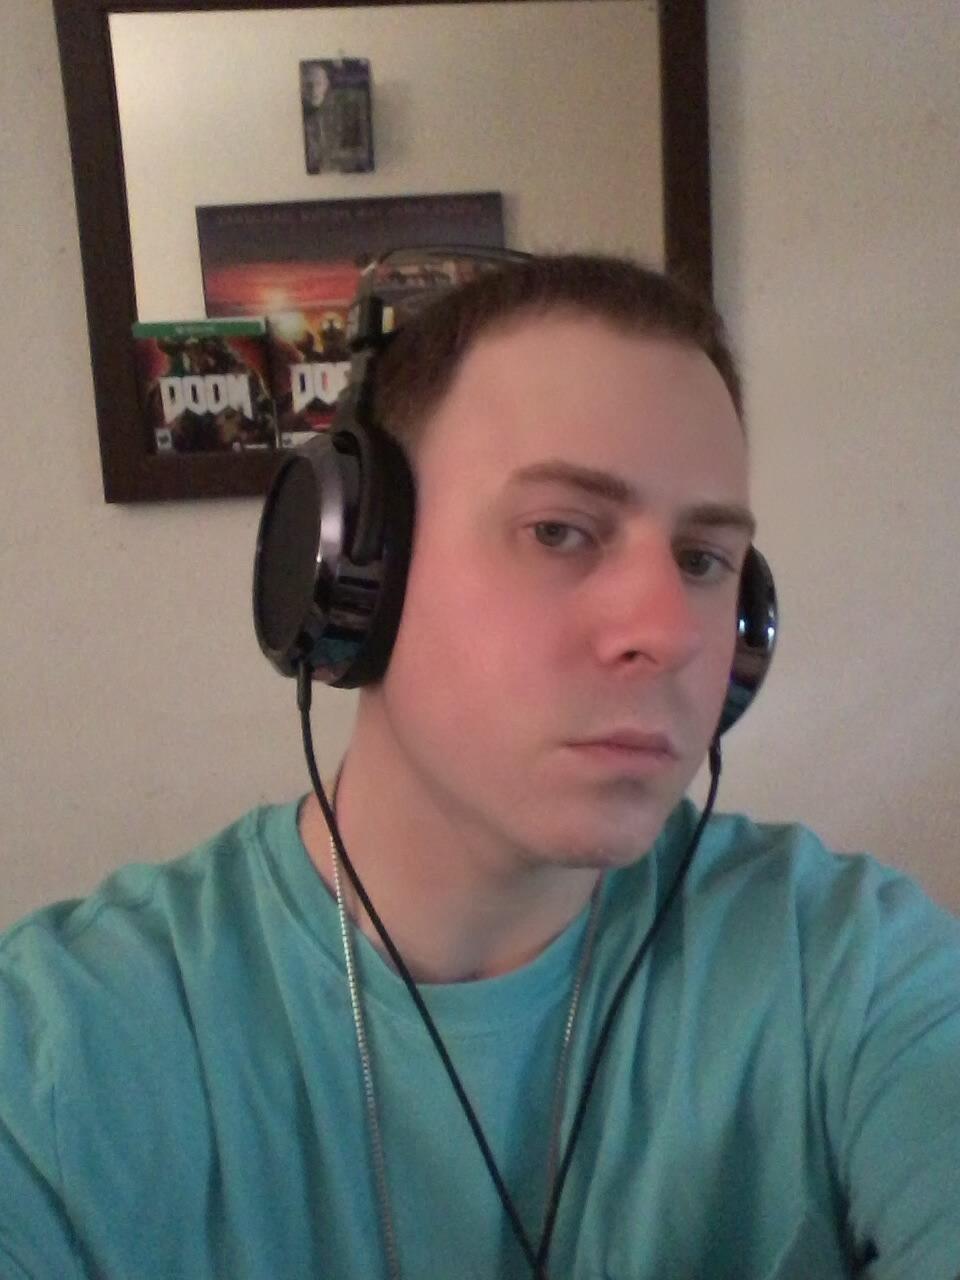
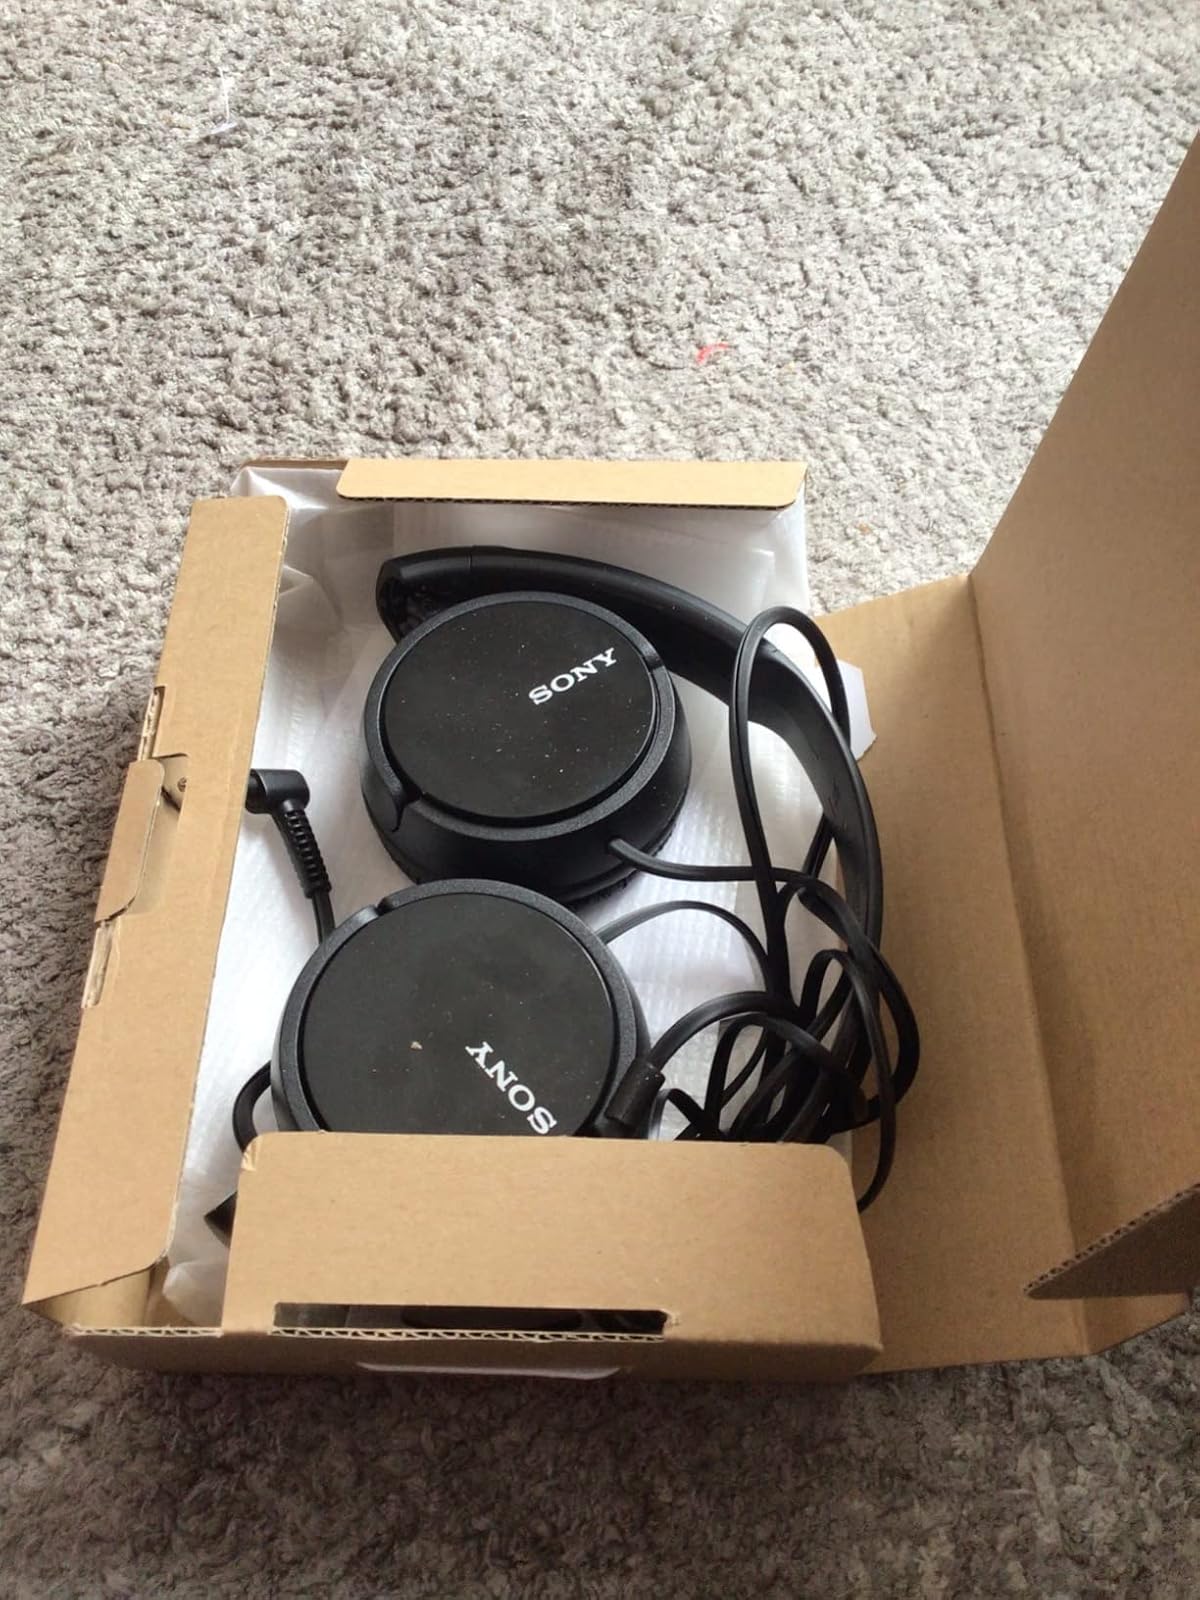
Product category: headphones
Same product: no